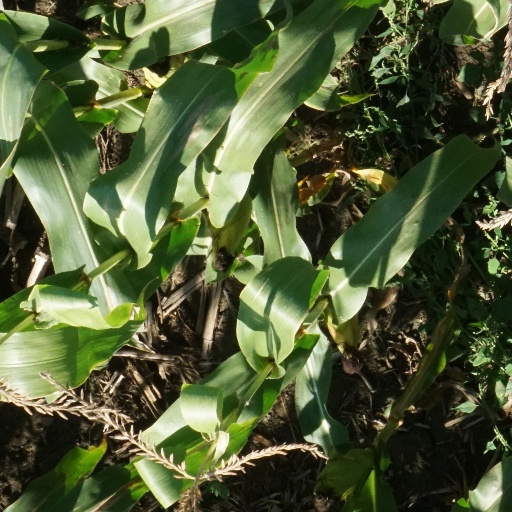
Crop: maize; corn